Homelessness in the United States

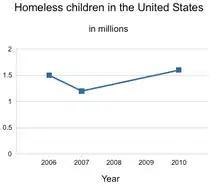
Homeless children in the United States: The number of homeless children reached record highs in 2011, 2012, and 2013 at about three times their number in 1983.

Over the past decades, the availability and quality of data on homelessness has improved considerably, due, in part, to initiatives by the United States government. Since 2007, the US Department of Housing and Urban Development has issued an Annual Homeless Assessment Report, which revealed the number of individuals and families that were homeless, both sheltered and unsheltered.